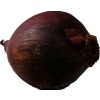
Label: red_onion